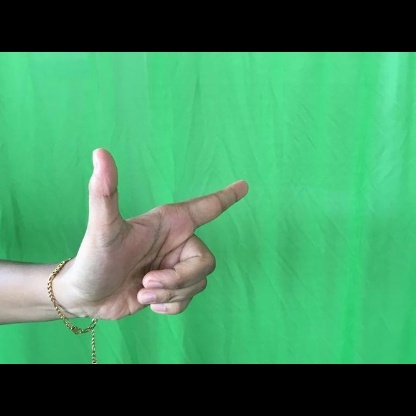
Mudra: Chandrakala